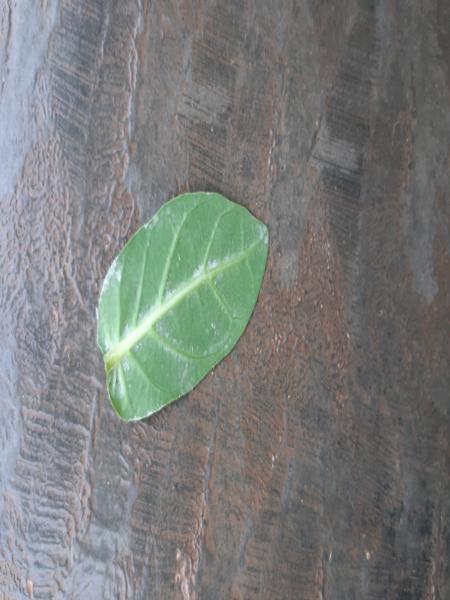
Plant: Ekka